Parachute Regiment (United Kingdom)

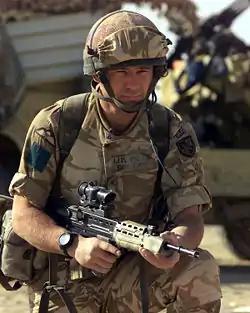
A soldier from the regiment in Iraq in 2003, armed with an L85A2

The British Army during Operation Banner spent 38 years in Northern Ireland, during which the 2nd Battalion spent more time there than any other infantry battalion. Between 1971 and 1996, 51 men of the Parachute Regiment were killed while serving in Northern Ireland.